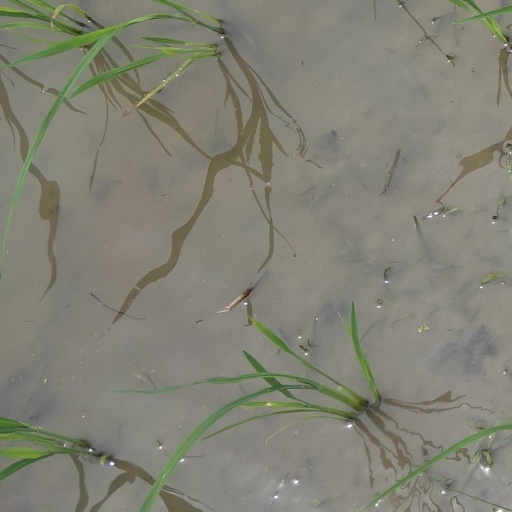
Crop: rice